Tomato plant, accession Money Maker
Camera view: horizontal (90 deg, fisheye); turntable rotation: 210 degrees
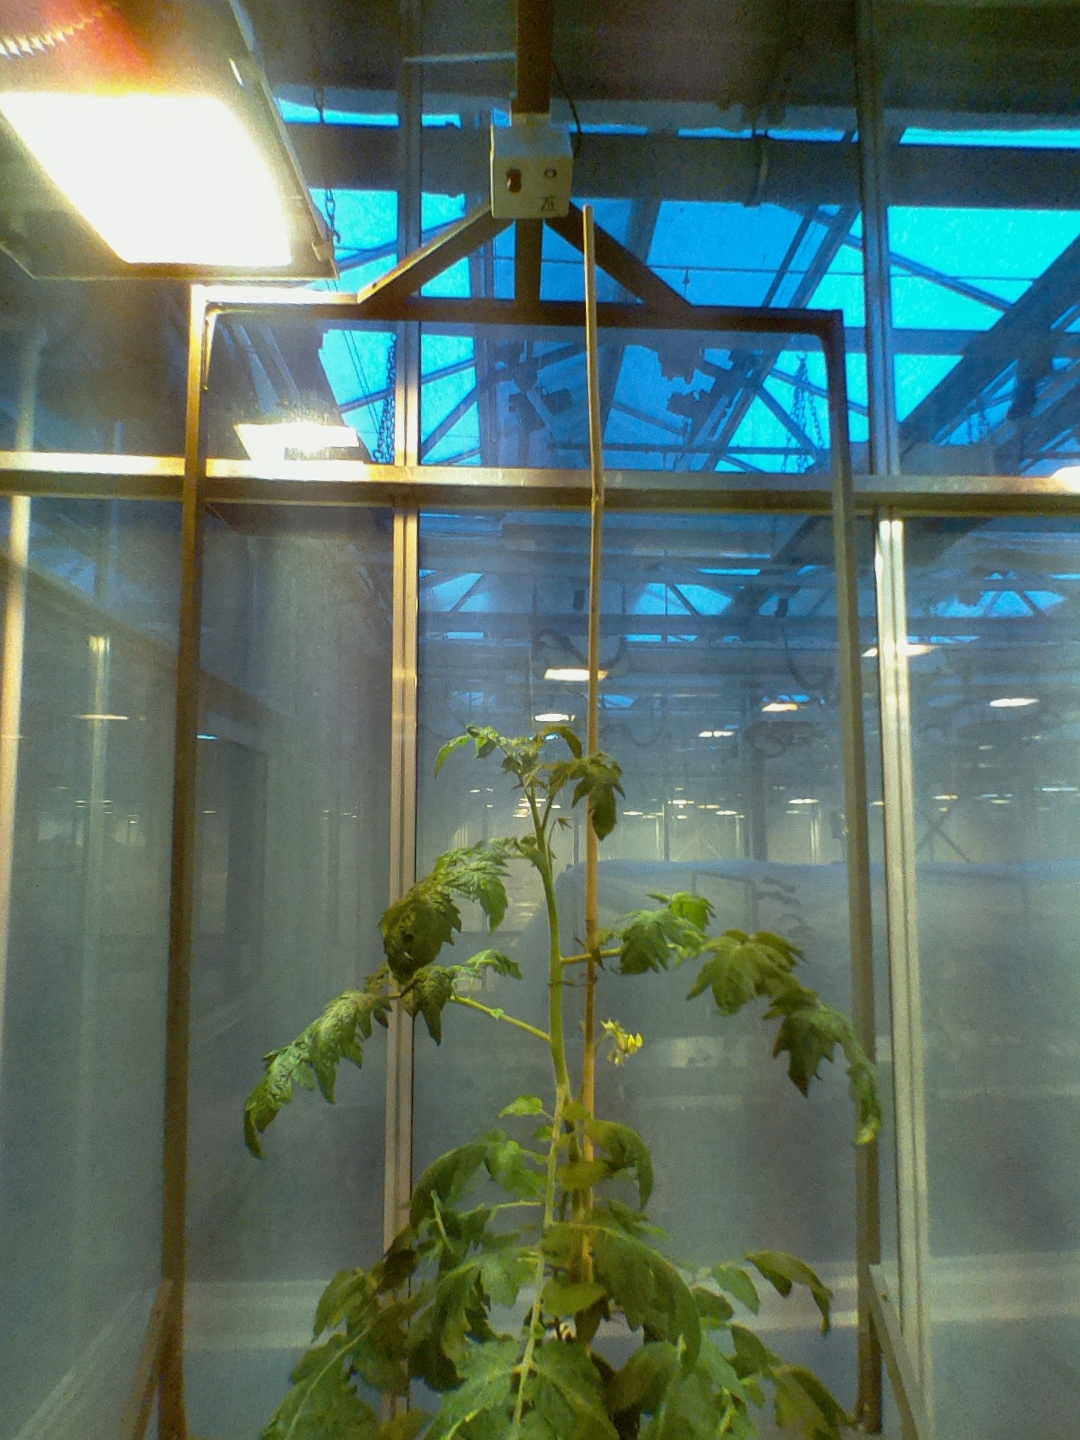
BBCH growth stage 65: Full flowering, 50%-60% of flowers open, first petals falling